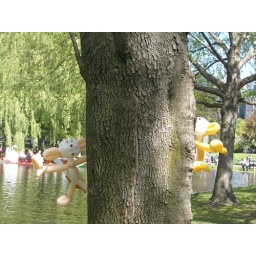
two little monkeys sitting in a tree (2)